FitzGerald dynasty

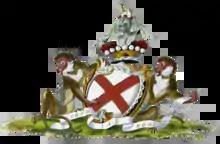
Arms of the Fitzgeralds of Kildare, Viscounts of Leinster, by Charles Catton (1790)

Many members of the Fitzmaurices also became notable over the centuries, such as William Petty Fitzmaurice, 1st Marquess of Lansdowne, the Prime Minister of Britain who negotiated with Benjamin Franklin and secured peace with America at the end of the American War of Independence, or Henry Petty-Fitzmaurice, 5th Marquess of Lansdowne, Viceroy of Canada and India, who became a half-nephew of Emperor Napoleon III, a step-grandson of Queen Hortense Bonaparte, and a great-grandson of Talleyrand, connecting the family with the Houses of Beauharnais, Talleyrand, and Bonaparte. The Treaty of Paris (1783), that gave the independence to the United States was drafted from William's home at Lansdowne House, and Henry was made a member of the prominent Brooks's Club, alongside the 8th Duke of Devonshire of Chatsworth House, Prime Minister Lord Rosebery of Mentmore Towers, and Baron Lionel de Rothschild, grandson of Mayer Amschel, founder of the House of Rothschild.